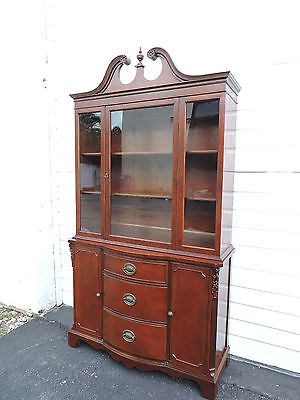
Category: cabinet